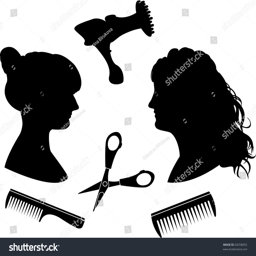
silhouettes for a hairdressing salon